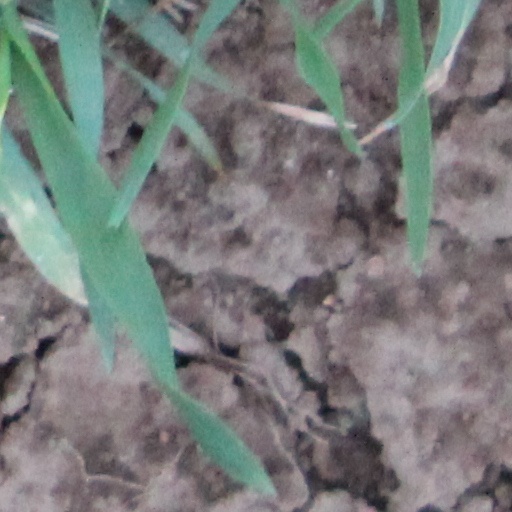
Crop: wheat